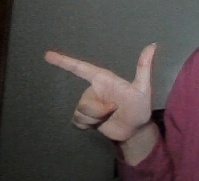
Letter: yaa